Frank Sotheron

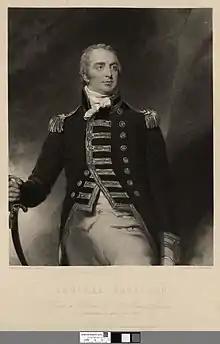

Admiral Frank Sotheron (1765–1839) was Member of Parliament for Nottinghamshire in the Parliament of the United Kingdom in the early 1800s.